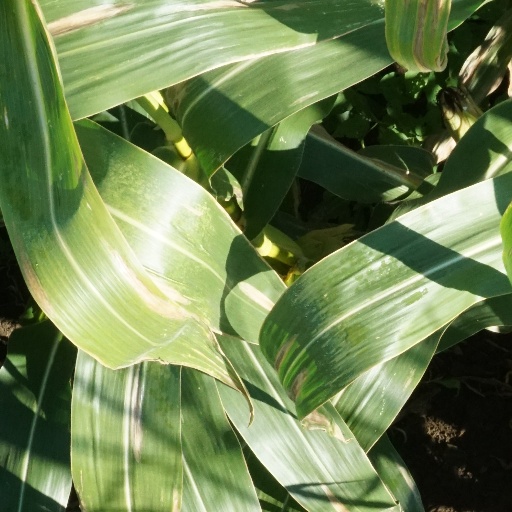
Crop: maize; corn